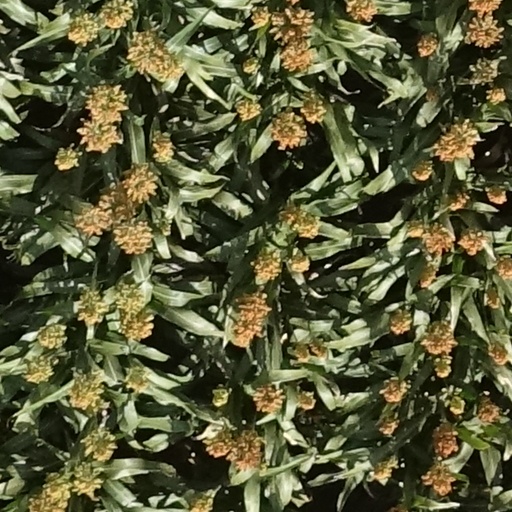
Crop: sorghum